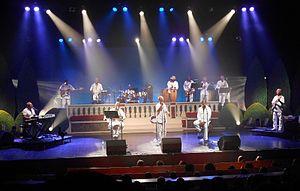
La Perfecta à l'Atrium, Fort-de-France, Martinique, le 20 octobre 2014
La Perfecta est un groupe antillais fondé en 1970 en Martinique, à La Trinité.